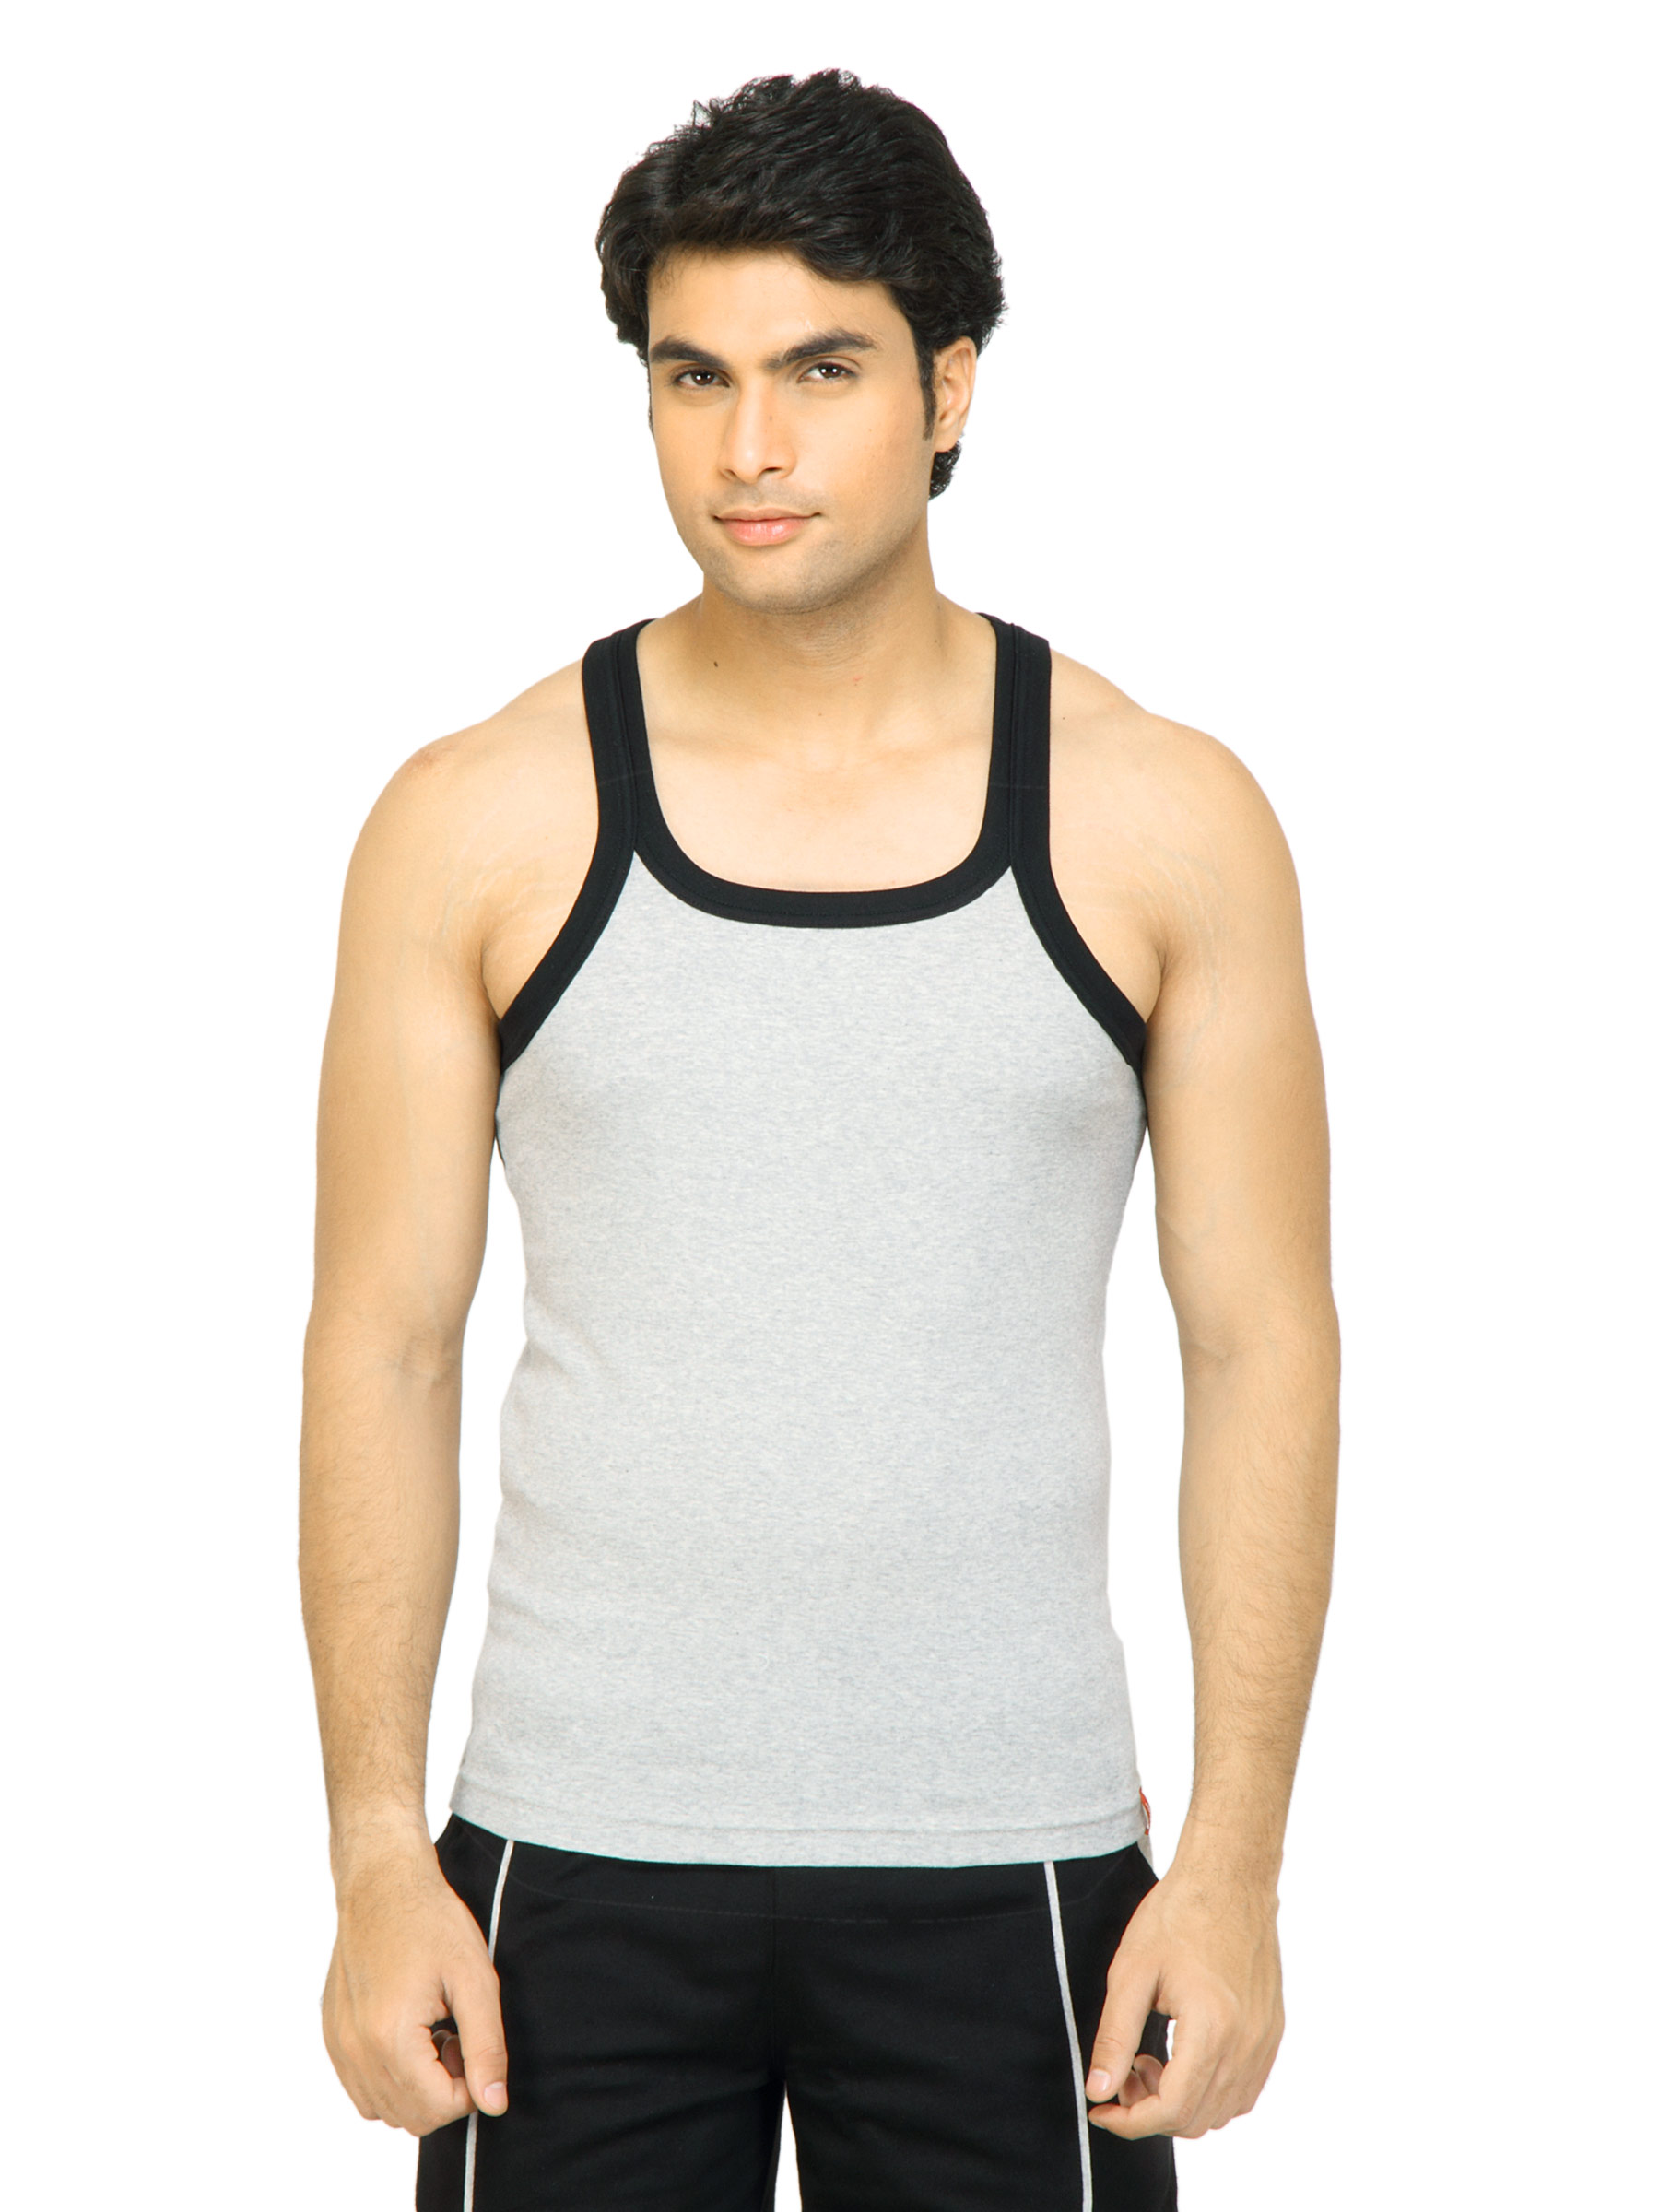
Levis Men Comfort Style Grey Innerwear Vest
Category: Apparel / Innerwear / Innerwear Vests
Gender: Men
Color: Grey
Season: Summer 2016
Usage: Casual